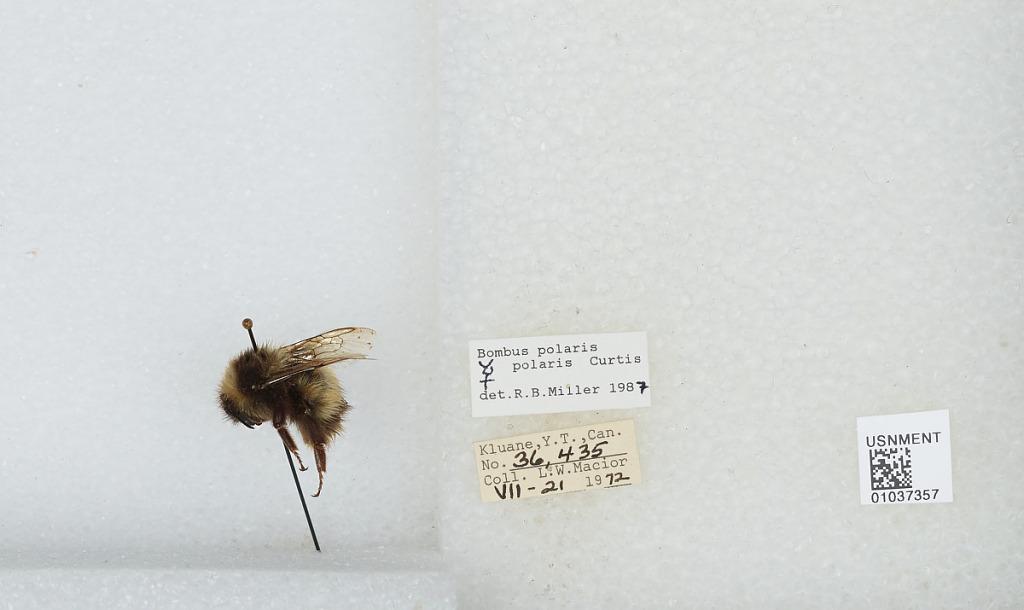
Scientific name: Bombus (Alpinobombus) polaris Curtis
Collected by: L. Macior
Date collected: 1972-7-21
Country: Canada
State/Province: Yukon Territory
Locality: Kluane
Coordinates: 60.75, -139.5
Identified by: Miller, R. B.